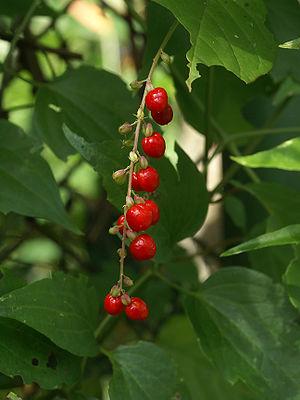
Rivina humilis. Photo prise à La Garita, dans la province d'Alajuela (Costa Rica).
Rivina humilis est une espèce de plante à fleurs de la famille des Petiveriaceae. On le trouve du sud des États-Unis, et des Caraïbes, à l'Amérique centrale et à l'Amérique du Sud tropicale. Les noms communs incluent Baies de corail, Groseille, Ti Groseille à la Réunion, pigeonberry, rougeplant, baby peppers, bloodberry, et coralito. L'épithète spécifique signifie en latin "nain" ou "humble", en référence à la petite taille de la plante.